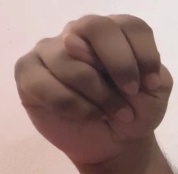
ASL sign: N